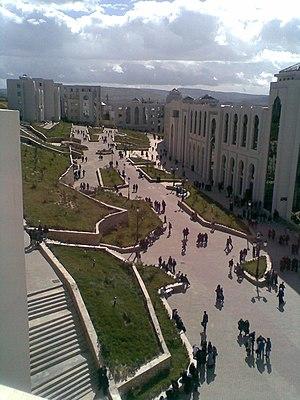
Pol universitaire dans médéa